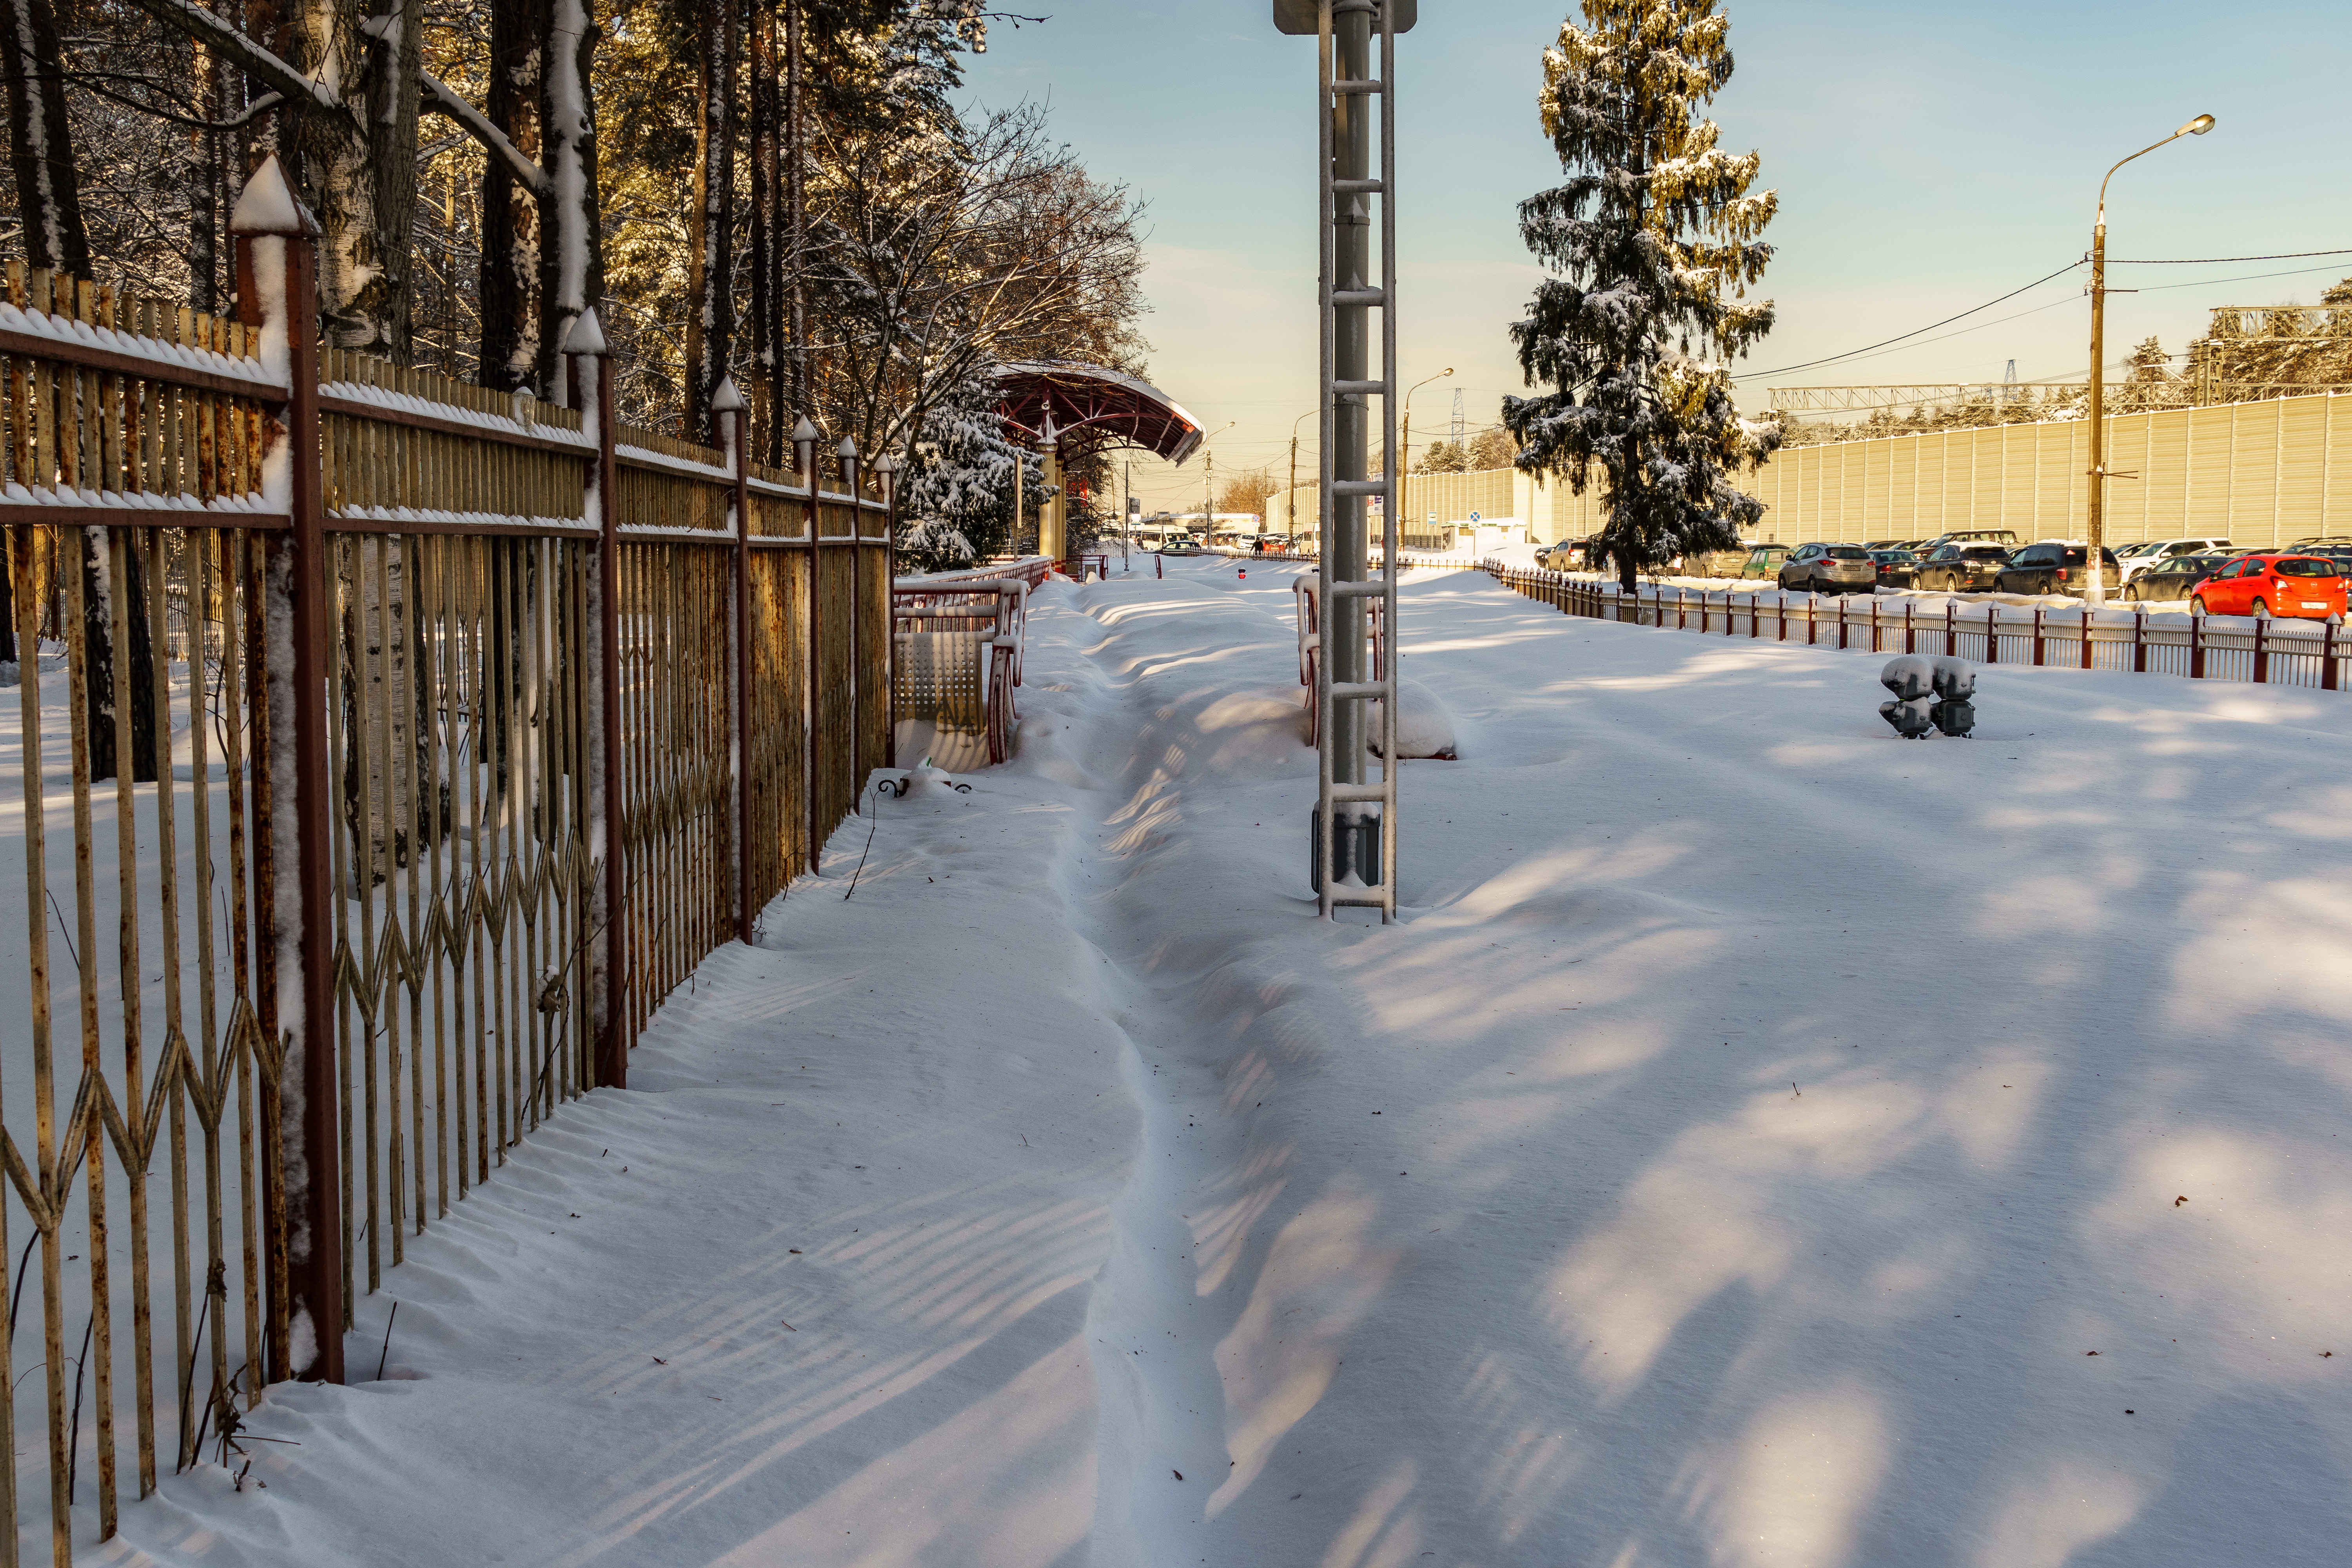
snow, winter, frost, cold, trees, railway, station, branches, white, wintry, snowfall, sky, mysterious, nature, landscape, calm, picturesque, Kratovo Childrens Railway, freezing, residential area, urban design, parallel, pole, ice, street light, home fencing, evening, fence, precipitation, suburb, winter storm, parking, fir, public utility